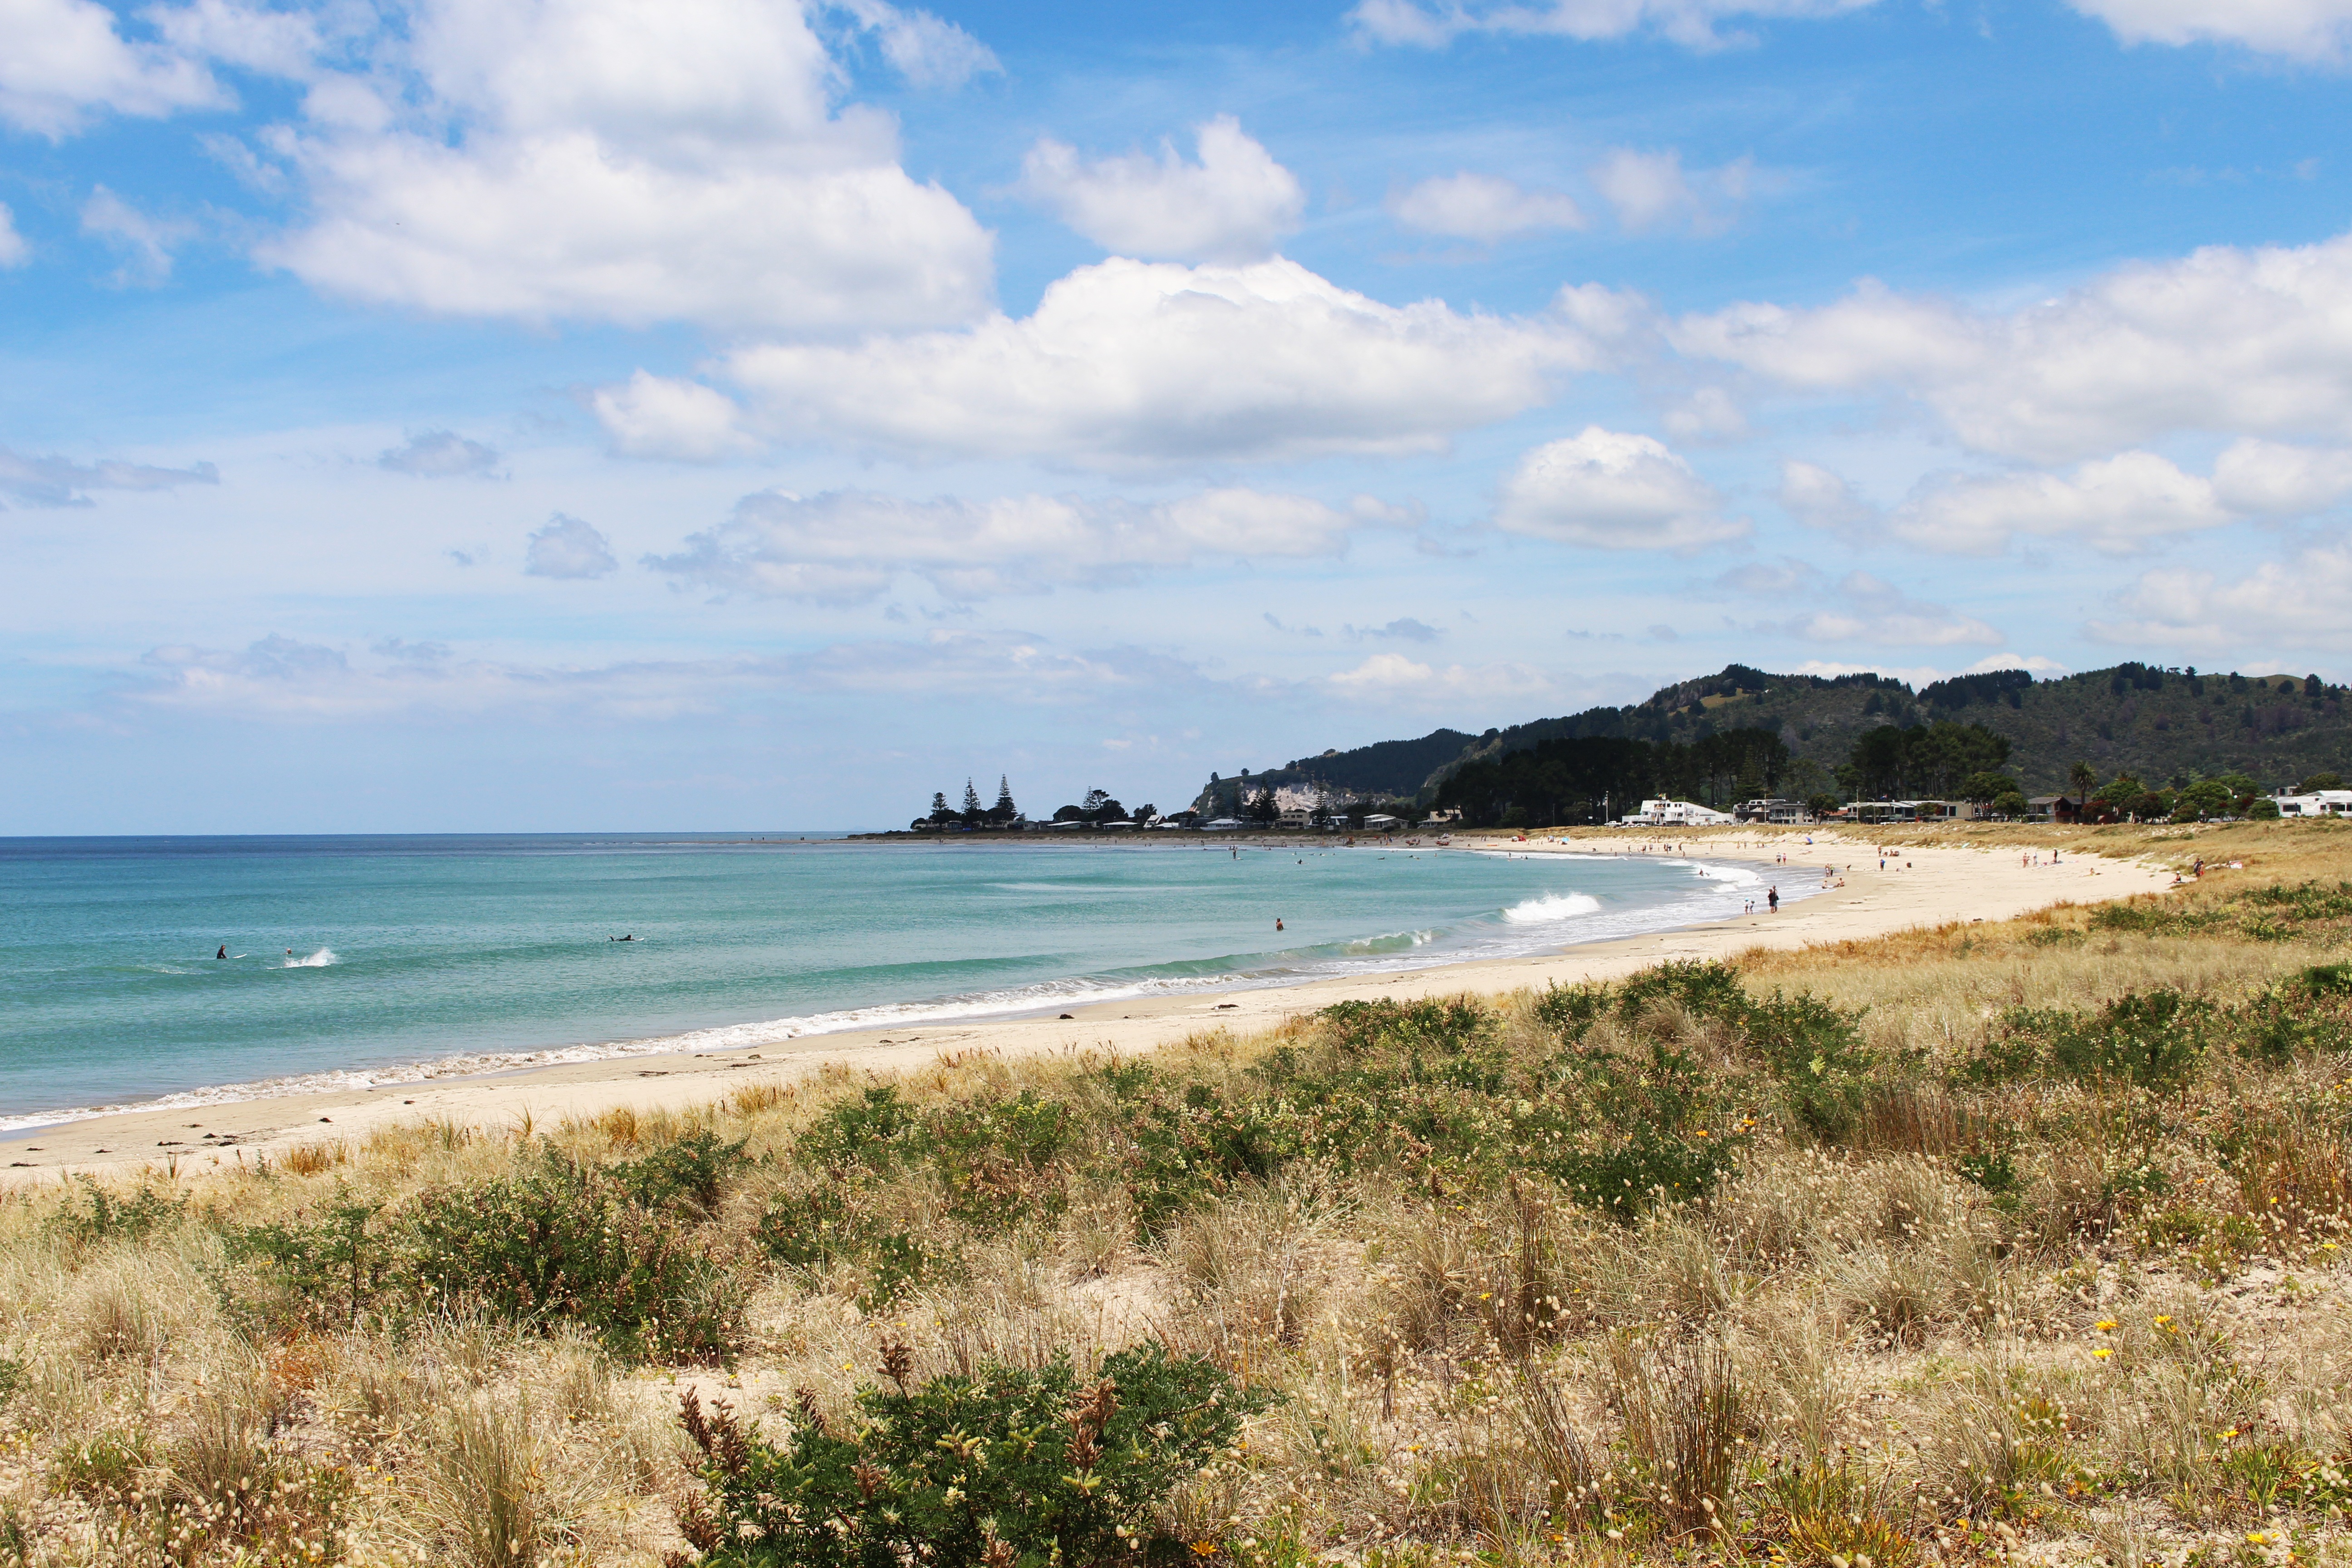
beach, landscape, sea, coast, water, nature, sand, ocean, horizon, cloud, sky, shore, wave, summer, vacation, cliff, idyllic, cove, scenic, holiday, bay, blue, rest, terrain, body of water, dunes, clouds, loneliness, new zealand, pacific, habitat, mood, mirroring, cape, landform, sand beach, by the sea, beach sand, north island, beautiful beach, whangamata, geographical feature